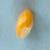
Maize quality: Good